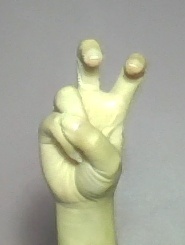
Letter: toot